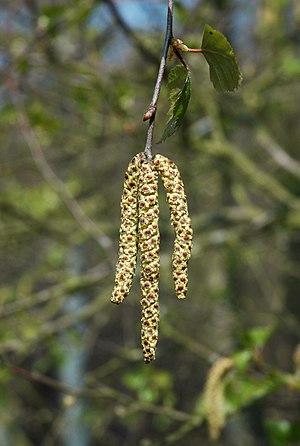
Chatons mâles du bouleau verruqueux (Betula pendula) au printemps
L'inflorescence est la disposition des fleurs sur la tige d’une plante à fleur. Cette disposition, dont le motif s'apparente à une fractale, est souvent caractéristique d’une famille, par exemple le spadice des Aracées, et lui a parfois donné son nom : l'ombelle est l'inflorescence typique des Ombellifères, le capitule celle des Composées.